Military history of Puerto Rico

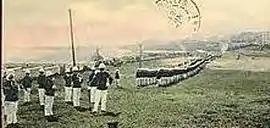
Pto. Rico Regiment training in Camp Las Casas (c. 1904)

The Spanish sent the 1st, 2nd and 3rd Puerto Rican Provisional Battalions to defend Cuba against the American invaders. The 1st Puerto Rican Provisional Battalion, composed of the Talavera Cavalry and Krupp artillery, was sent to Santiago de Cuba where they fought American forces in the Battle of San Juan Hill. The Puerto Rican Battalion suffered a total of 70% casualties including dead, wounded, MIAs and prisoners.